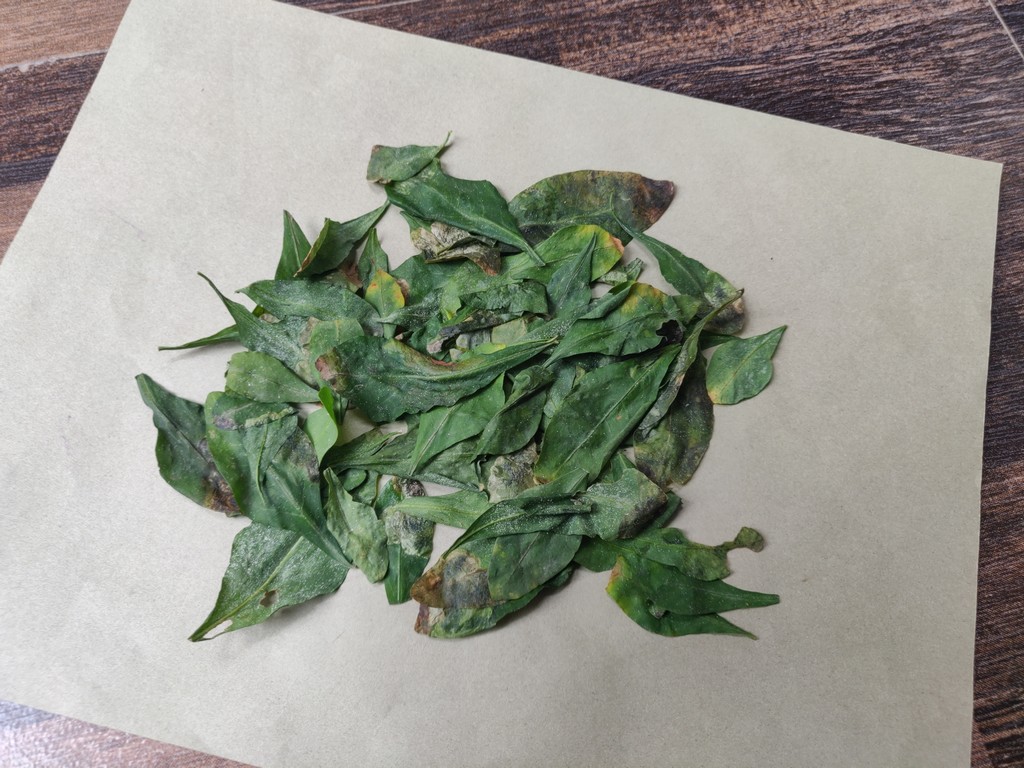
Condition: Unhealthy
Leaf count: multiple
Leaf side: unknown